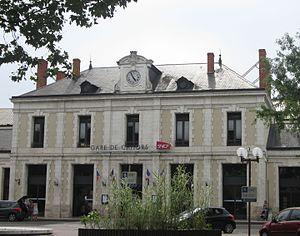
Gare de Cahors
La gare de Cahors est une gare ferroviaire française de la ligne des Aubrais - Orléans à Montauban-Ville-Bourbon, située sur le territoire de la commune de Cahors, dans le département du Lot, en région Occitanie.